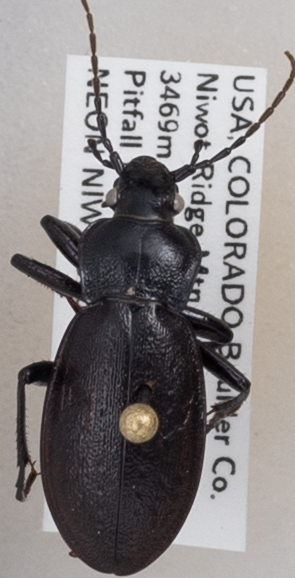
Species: Carabus taedatus
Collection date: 2019-08-13
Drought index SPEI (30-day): -0.03
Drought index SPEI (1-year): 0.32
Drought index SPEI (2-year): -0.32